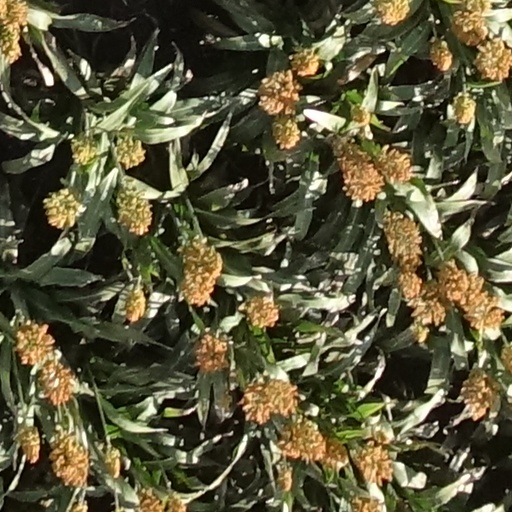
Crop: sorghum